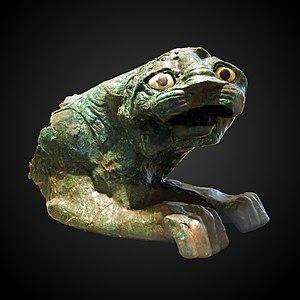
Le site archéologique de Mari est situé à l'extrême sud-est de la Syrie sur le moyen Euphrate, à 11 kilomètres d'Abou Kamal et à une dizaine de kilomètres de la frontière irakienne. Située dans cette plaine, Mari fut une importante cité mésopotamienne dès le IIIᵉ millénaire av. J.-C., contemporaine de la civilisation sumérienne d'Uruk. Capitale d'un pays appelé tardivement, au VIIᵉ siècle av. J.-C., Laqe et s'étendant le long de l'Euphrate en amont et en aval du confluent du Kharbour, elle est surtout connue pour son splendide palais du IIᵉ millénaire av. J.-C. et grâce aux fouilles archéologiques entreprises depuis 1933 par l'archéologue français André Parrot, puis reprises par Jean-Claude Margueron en 1979. Après 40 campagnes de fouilles, on estime qu'environ un quinzième du site a été fouillé.